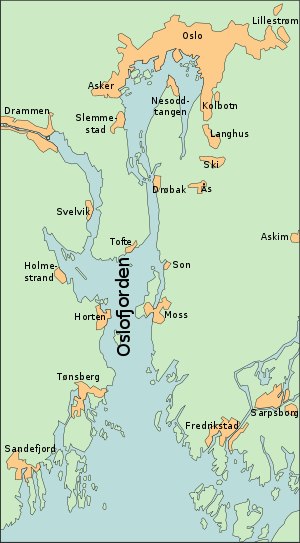
Fjorde i Norge / Fjorde efter fylke / Buskerud, Akershus og Oslo
Kart over Oslofjorden
Norske fjorde er kendt verden over og står som et symbol på den norske natur. Der er op mod 1190 navngivne fjorde i Norge, og den norske kyst er et af de områder i verden med de fleste fjorde. Norge har også flere af de længste fjorde i verden med Sognefjorden på 204 km som den længste. De fleste af fjordene findes i det langstrakte Nordland, som har op mod 300 fjorde, mens Finnmark har omkring 200. To af fjordene, Geirangerfjorden og Nærøyfjorden, står på verdensarvslisten for naturområder.